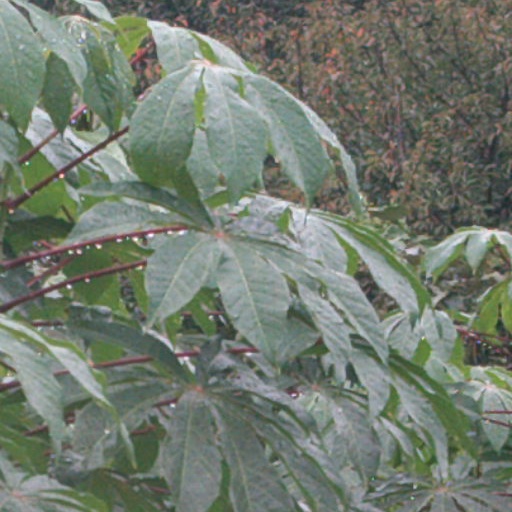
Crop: cassava